La Péri (Dukas)

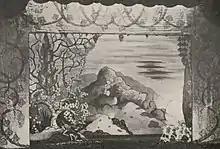
Set by René Piot, 1921.

La Péri (English: The Peri) is a 1912 ballet in one act by French composer Paul Dukas, originally choreographed by Ivan Clustine and first performed in Paris, about Iskender (the name of Alexander the Great in Persian) searching for immortality and his encounter with a mythological Peri. It was premiered on April 22, 1912.